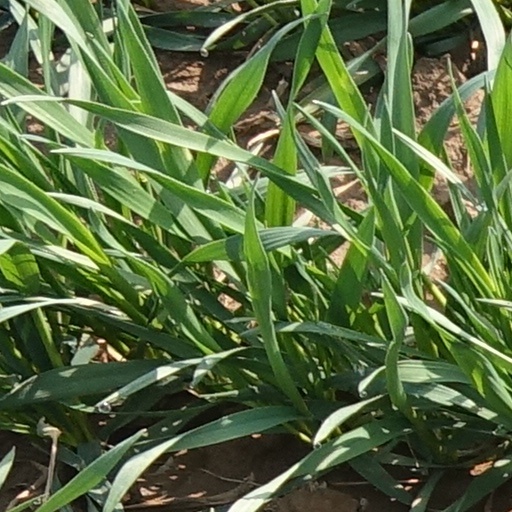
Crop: wheat